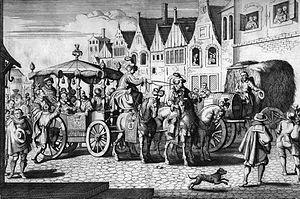
L'assassinat d'Henri IV est l'un des événements marquants de l'histoire de France. Le premier roi de France et de Navarre meurt sous les coups de François Ravaillac le 14 mai 1610.
1610 est une année commune commençant un vendredi.
Henri IV, dit « le Grand », à l'origine Henri de Bourbon, né le 13 décembre 1553 à Pau et mort assassiné le 14 mai 1610 à Paris, roi de Navarre de 1572 à 1610 sous le nom d'Henri III, devient en 1589 roi de France sous le nom d'Henri IV. Il réunit ainsi les dignités de roi de France et de Navarre et est le premier roi de France de la maison capétienne de Bourbon.
Pierre Dujardin, dit le capitaine de la Garde, est la deuxième personne faisant état d'un projet d'assassinat d'Henri IV lié à la mort de ce dernier le 14 mai 1610. Son Manifeste, publié en 1619, met indirectement en cause Philippe III, roi d'Espagne.